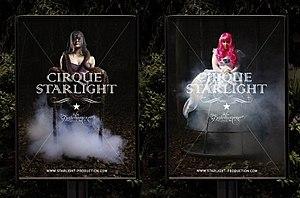
Affiches de Balchimère, tournée 2011 du Cirque Starlight
Le cirque Starlight est l'un des principaux cirques de Suisse, basé à Porrentruy dans le canton du Jura.